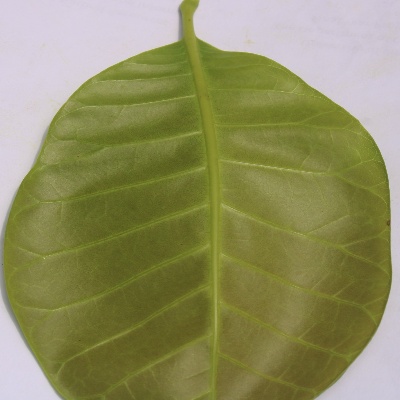
Crop: Cashew
Condition: healthy